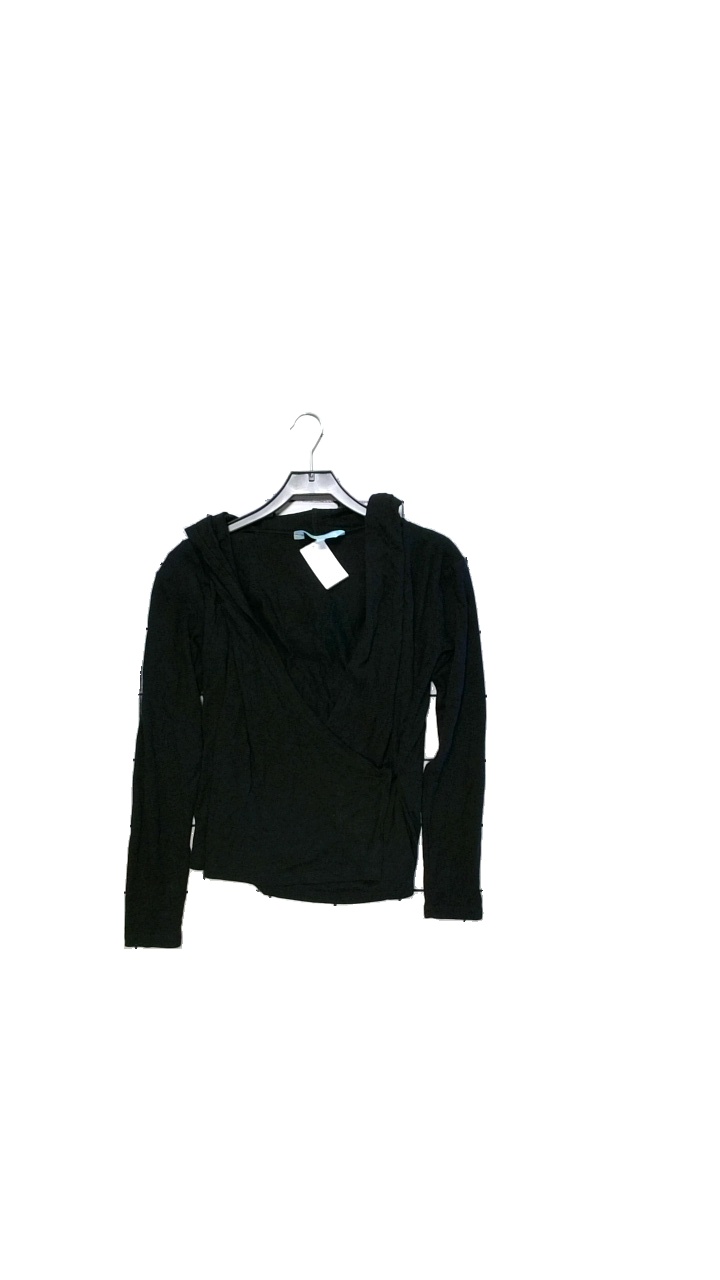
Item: Hoodie (Ladies)
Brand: Indiska
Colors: Grey
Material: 76% viscose, 20% wool, 4% elastane
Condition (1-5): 5
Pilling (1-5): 5
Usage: Reuse
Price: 50-100